Black Army of Hungary

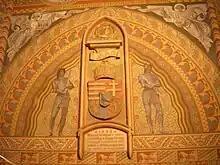
Medieval coat of arms of Matthias Corvinus, guarded by Black Army heavy infantry officers. Matthias Church, Budapest. The damaged art relic was renovated in 1893.

The traditional hussars were introduced by Matthias; henceforth, the light cavalry is called , a name derived from the word ("twenty" in English), which refers to the drafting scheme where for every twenty serfs a noble owned, he had to equip a mounted soldier. After the Diet of Temesvár (Timişoara) of 1397, the light cavalry was institutionalized as an army division. According to Antonio Bonfini, this lightly armed cavalry was not allowed to be part of the regular army when the order of the battle was formed, but was placed outside it in quite separate groups and used to destroy, burn, kill and instil fear in the civilian population, while they rode ahead of the regular army. They assembled from the , a significant number of them , the Moldavians and Transylvanians with the first having serfs with lesser accoutrement and the latter generally regarded as good horse archers. They were divided into groups of 25 led by a captain. Their field of operation was scouting, securing, prowling, cutting enemy supply lines, and disarraying them in battle. They also served as an additional maneuverable flank (for swooping advance attacks) to strong centers of heavy cavalry. The medieval Hungarian written sources spoke disparagingly and contemptuously of the light cavalry and the hussars in general, and during battles the texts praised only the virtues, endurance, courage, training and achievements of the knights. During the Middle Ages, Hungarian soldiers of noble origin served exclusively as heavy armoured cavalry.